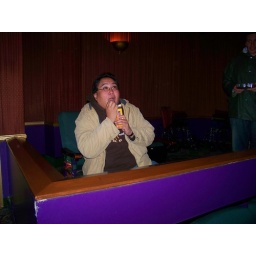
Me sitting in the box seat in which Orson Wells watched Citizen Kane